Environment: real
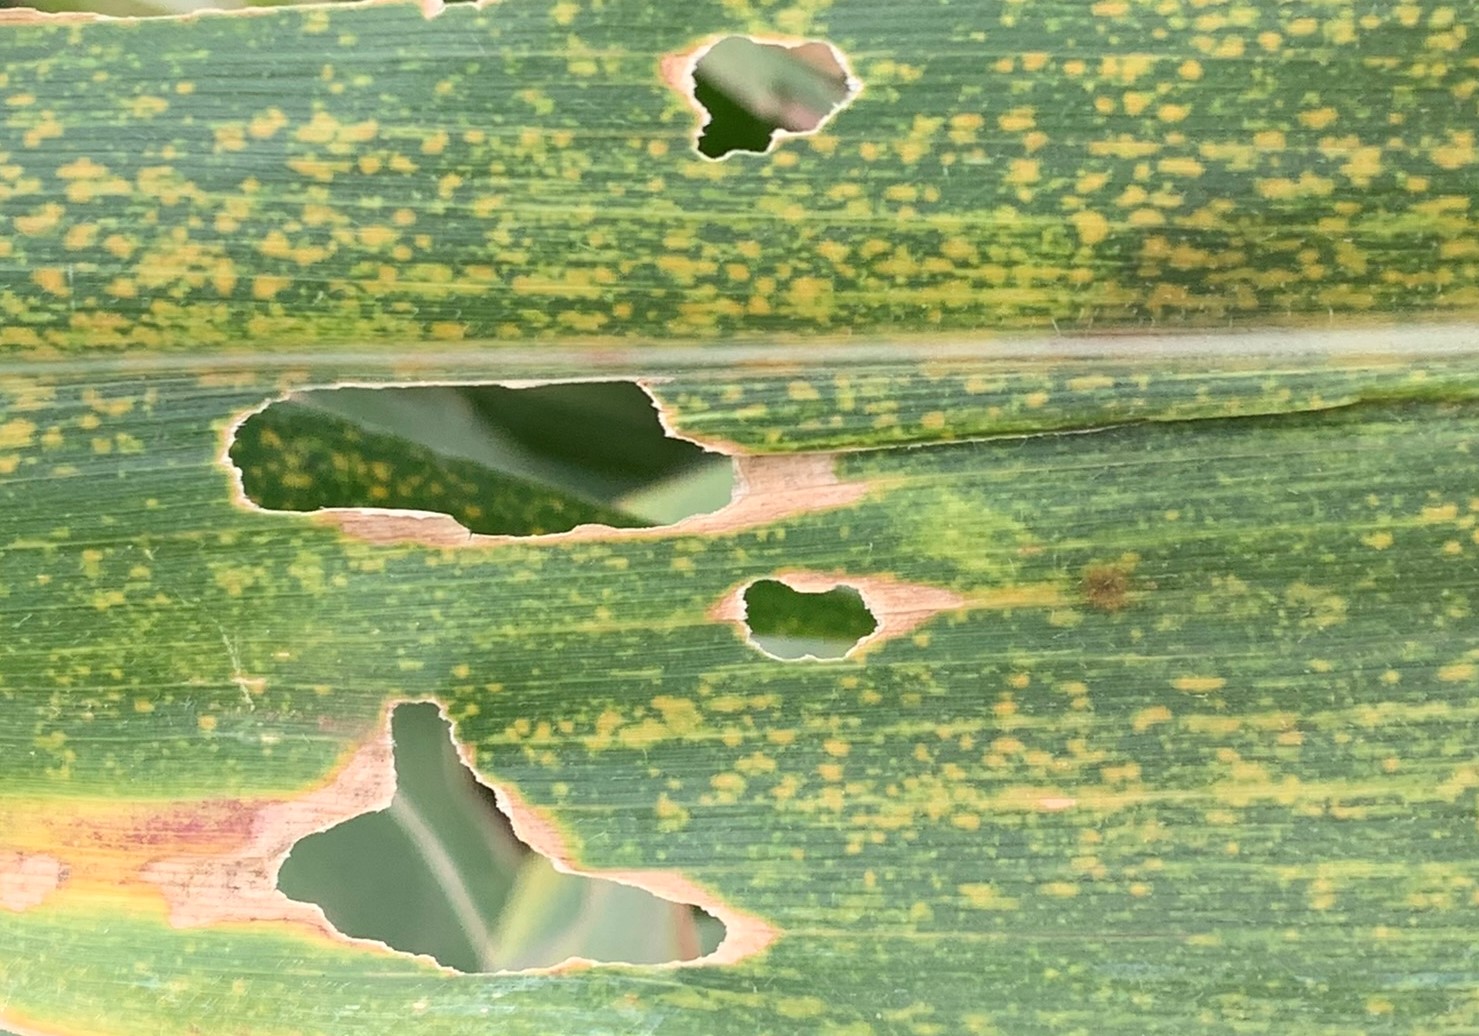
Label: lethal_necrosis